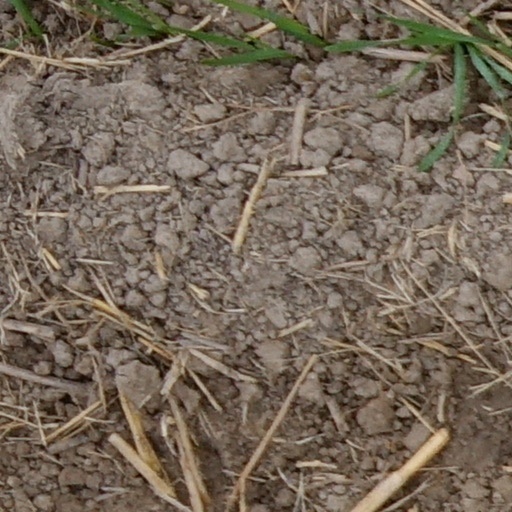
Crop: wheat